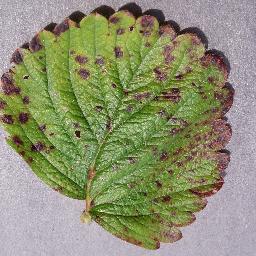
Label: Strawberry___Leaf_scorch